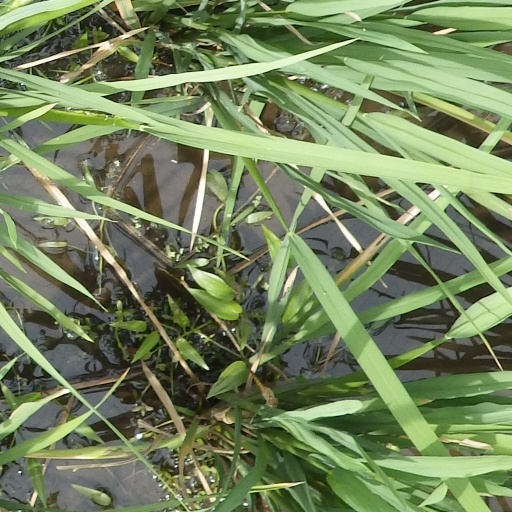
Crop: rice